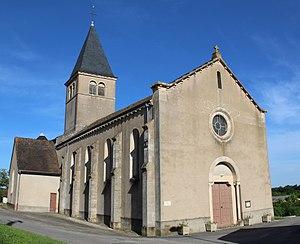
Église Saint-Martin de Chavannes-sur-Reyssouze.
Chavannes-sur-Reyssouze est une commune française, située dans le département de l'Ain en région Auvergne-Rhône-Alpes.